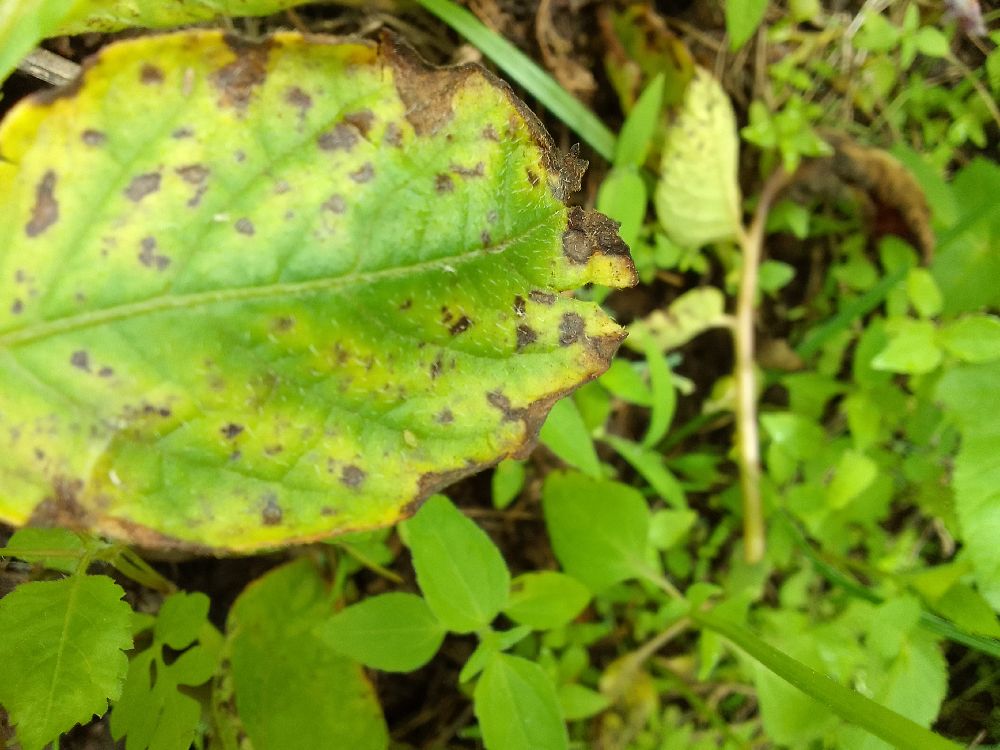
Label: Early blight